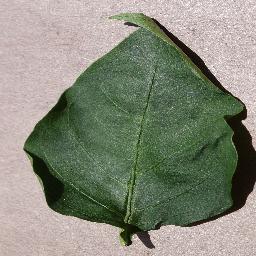
Label: Pepper,_bell___healthy